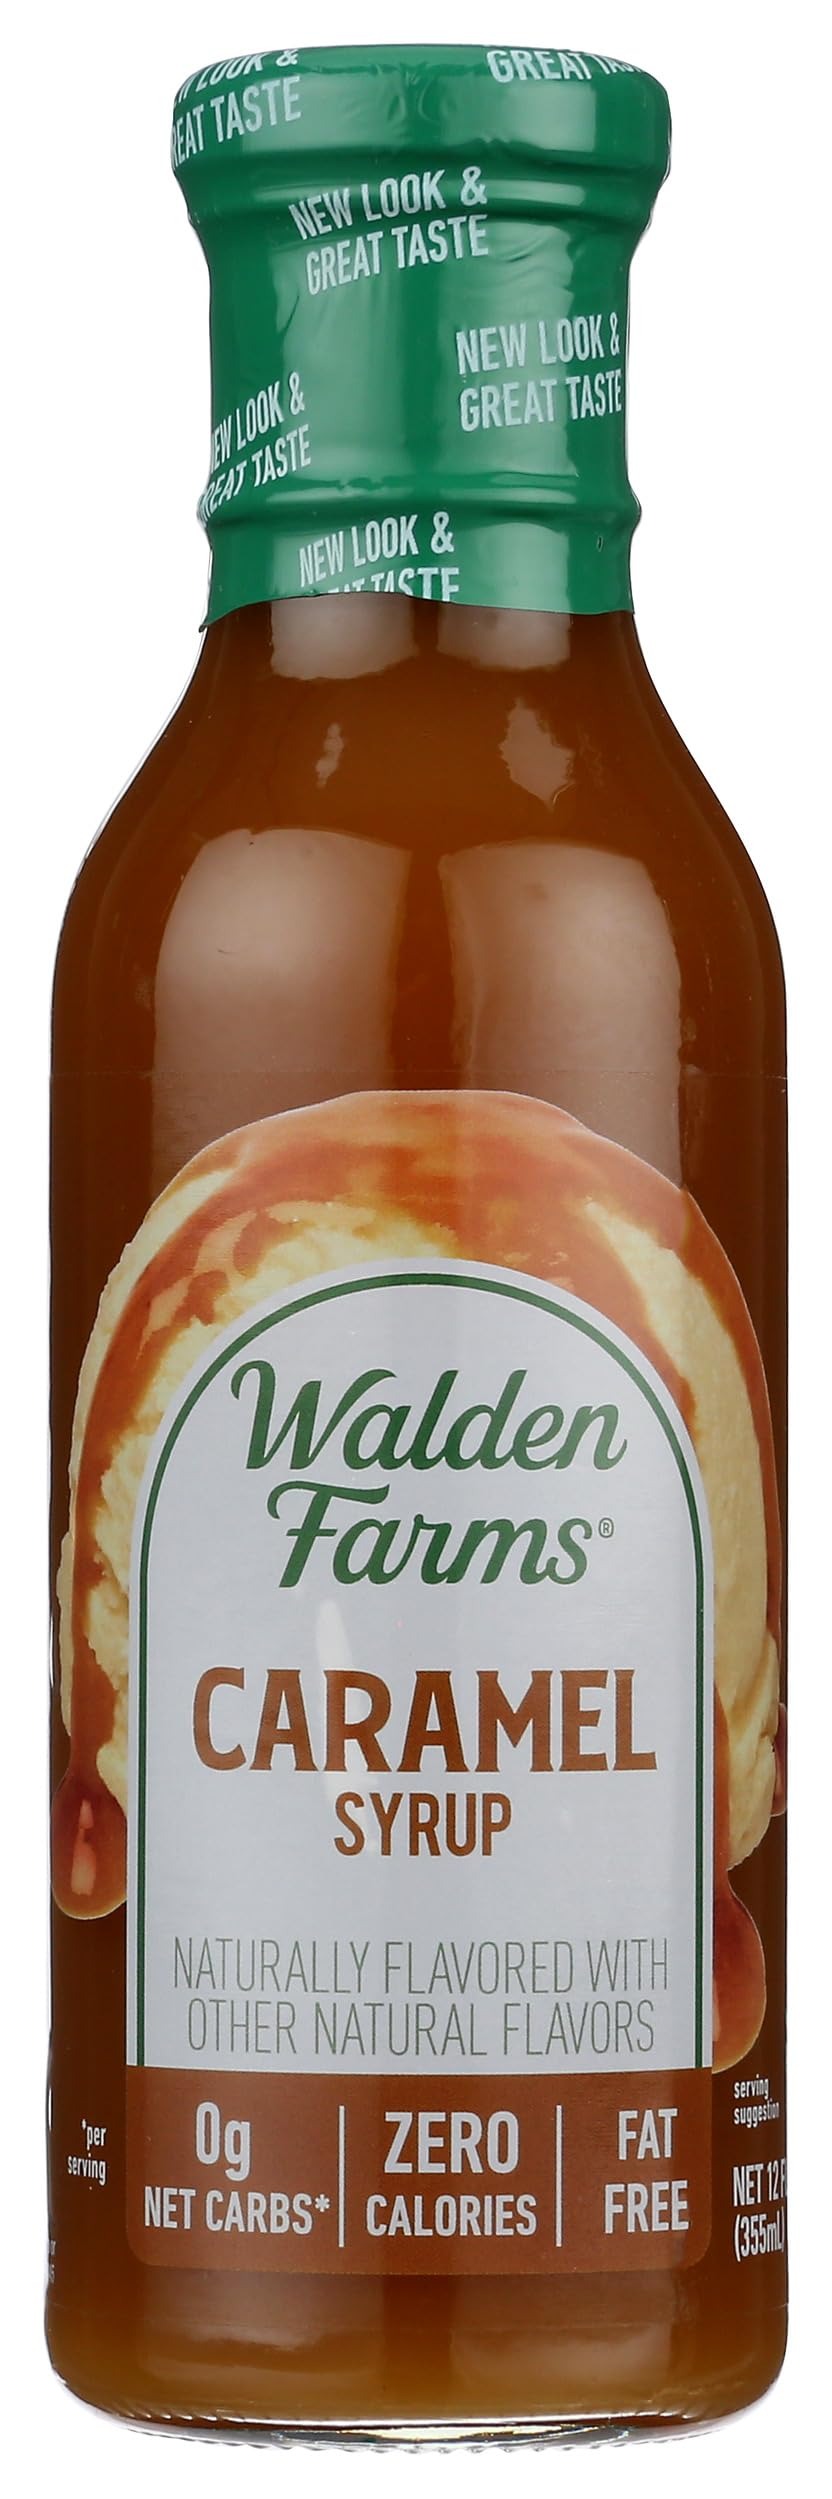
Item Name: Walden Farms Caramel Syrup, 12 Fluid Ounce - 6 per case.
Bullet Point 1: Ingredients: Triple Filtered Purified Water, Caramel Flavoring, Caramel Color, Flavors, Vanilla, Sucralose (Splenda), Food Color (made from fruit or vegetables), Salt, Potassium Sorbate (to preserve freshness), Lactic ACid.
Bullet Point 2: Item Package Dimension: 18.35" L x 9.96" W x 3.43" H
Bullet Point 3: Item Package Weight: 8.329 lb
Value: 6.0
Unit: Count

Price: 49.99